Mikhail Beketov

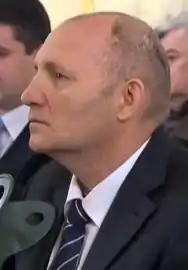
Beketov in 2012

Mikhail Vasilyevich Beketov (10 January 1958 – 8 April 2013) was a Russian journalist who came to widespread attention when he was attacked in an assault thought to be connected with his coverage of the planned destruction of the Khimki Forest to make way for the Moscow–Saint Petersburg motorway.